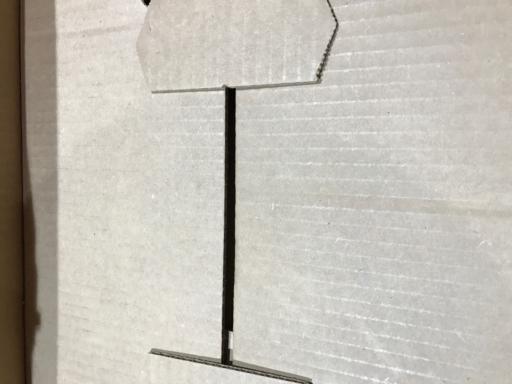
Label: cardboard